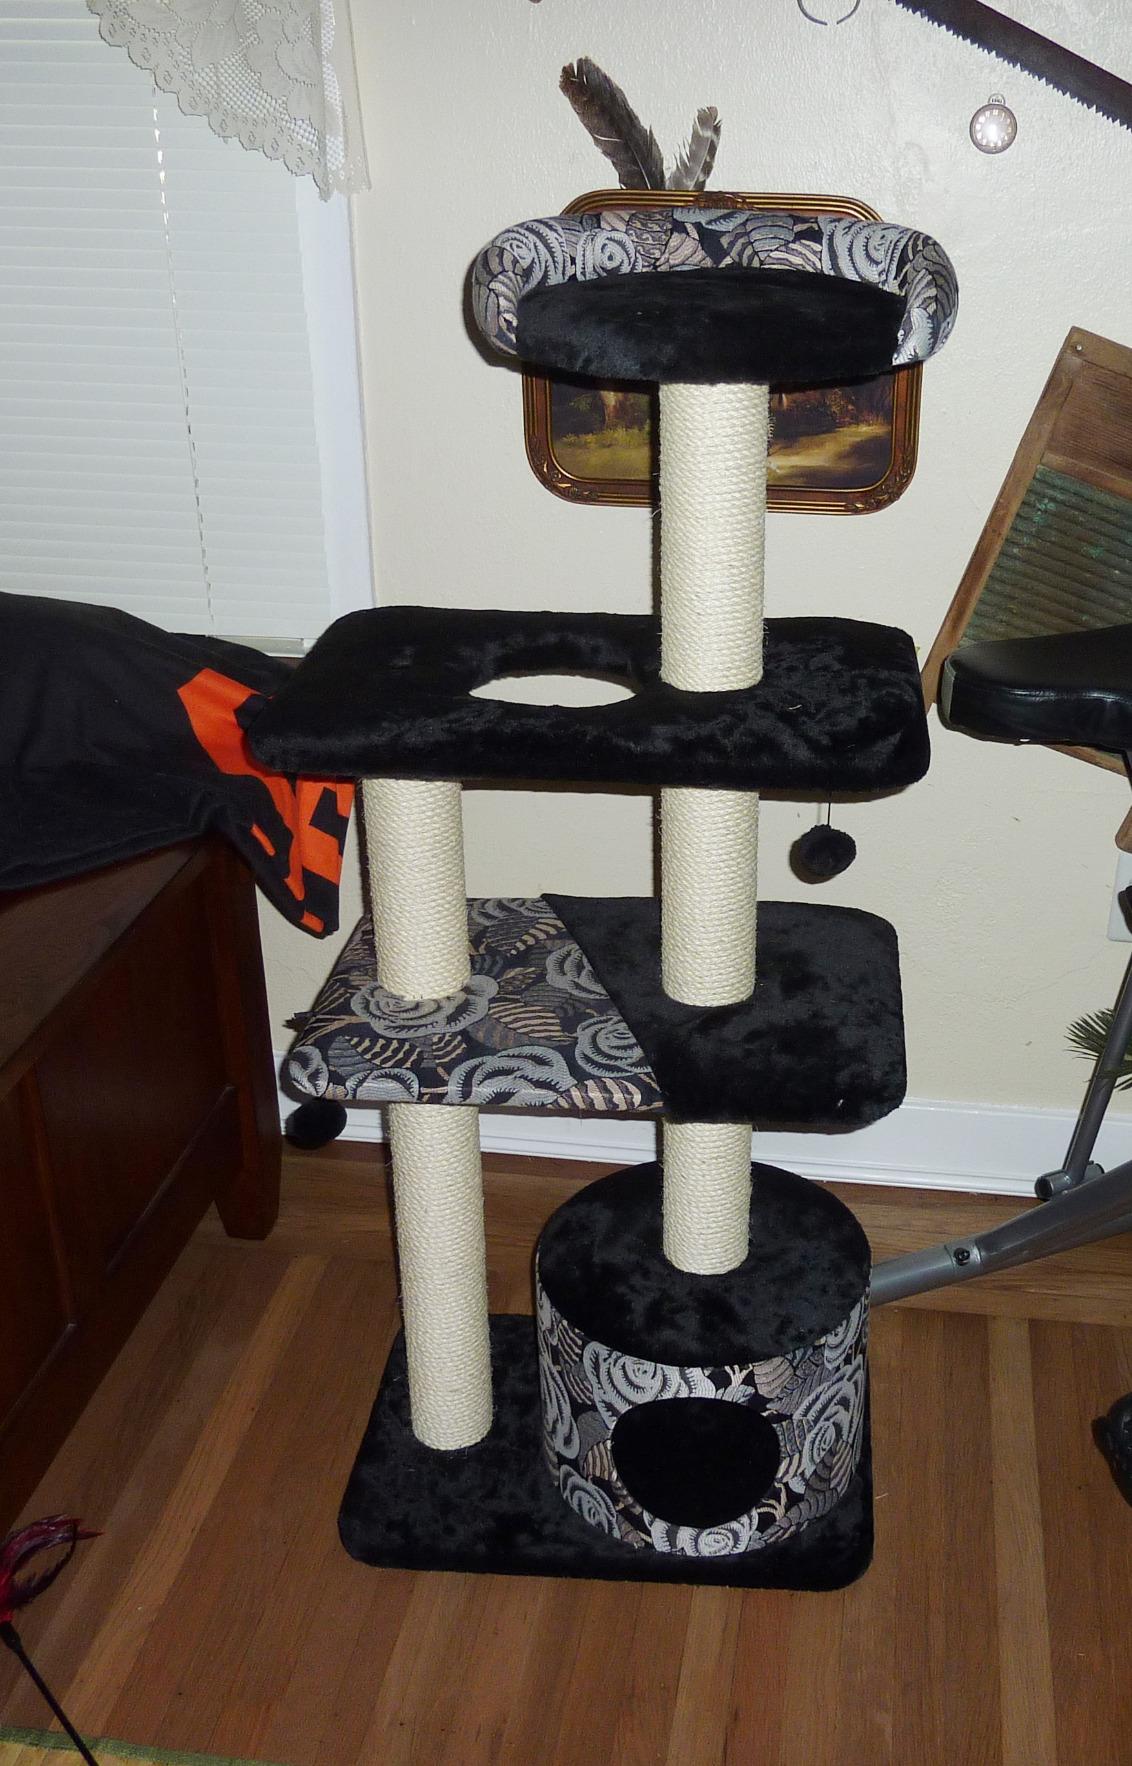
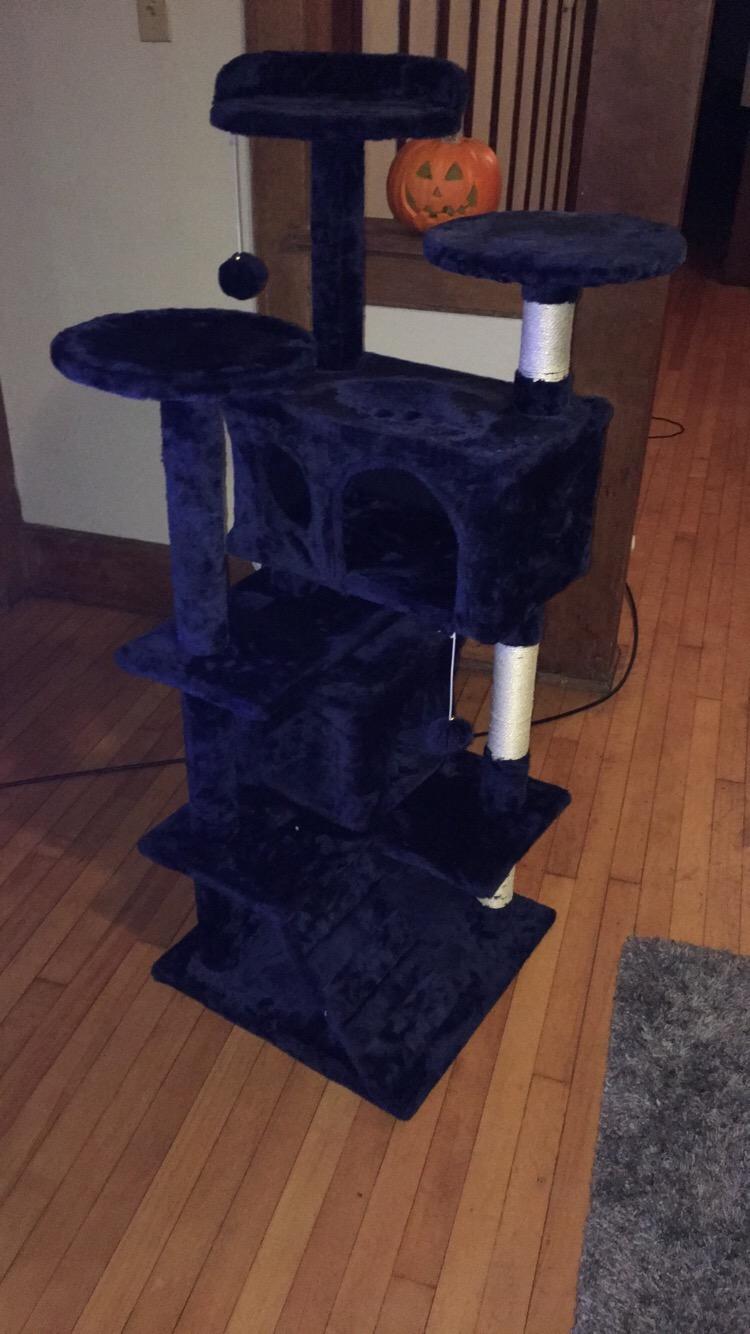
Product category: items_cat tree
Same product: no